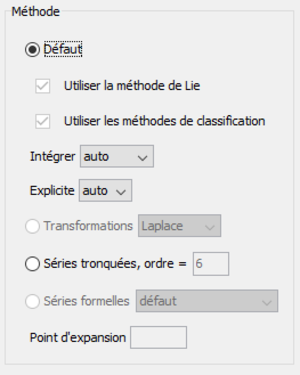
L’assistant d’analyse d’équations différentielles ordinaires est un outil disponible et fourni avec le logiciel Maple de Maplesoft. Il a été implémenté à la sortie de Maple 9, version du logiciel rendu disponible en 2003. L’outil permet à un utilisateur ayant peu d’expérience avec le langage de Maple d’utiliser les fonctions d’analyse d’EDO intégrées au logiciel. L’outil facilite autant la résolution numérique que symbolique des EDOs.